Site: brandenburg
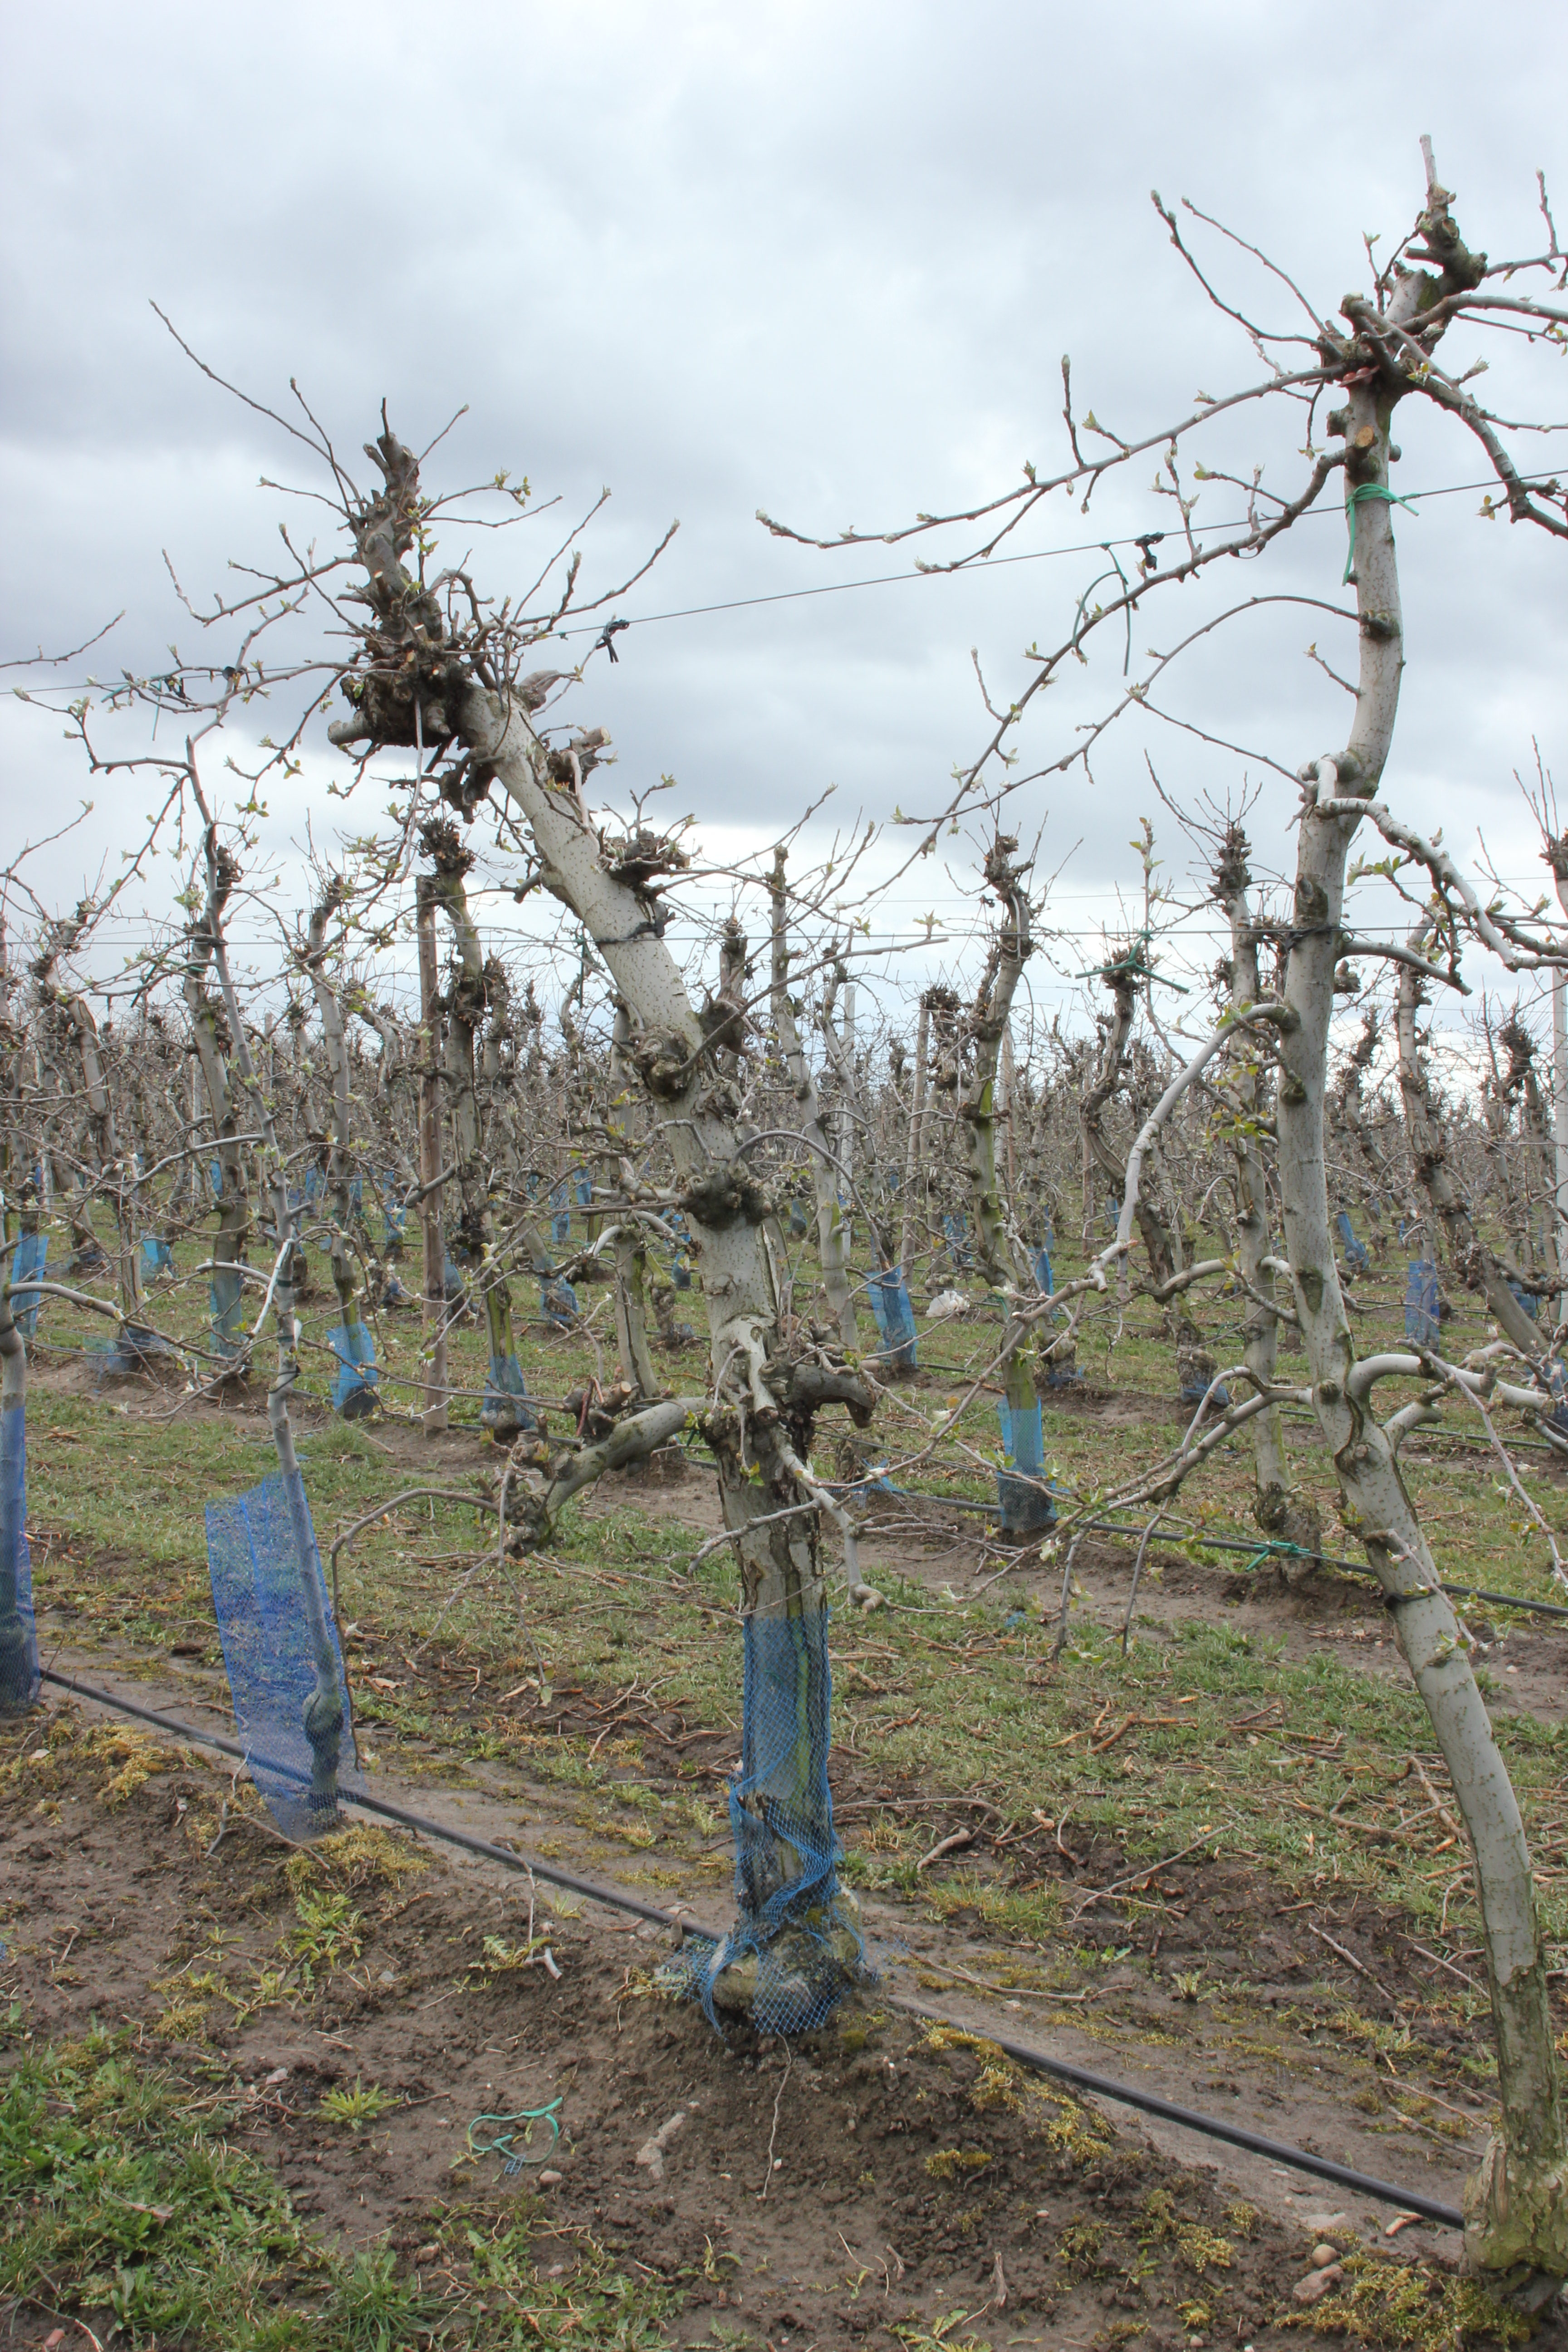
Growth stage (BBCH 55): Inflorescence emergence